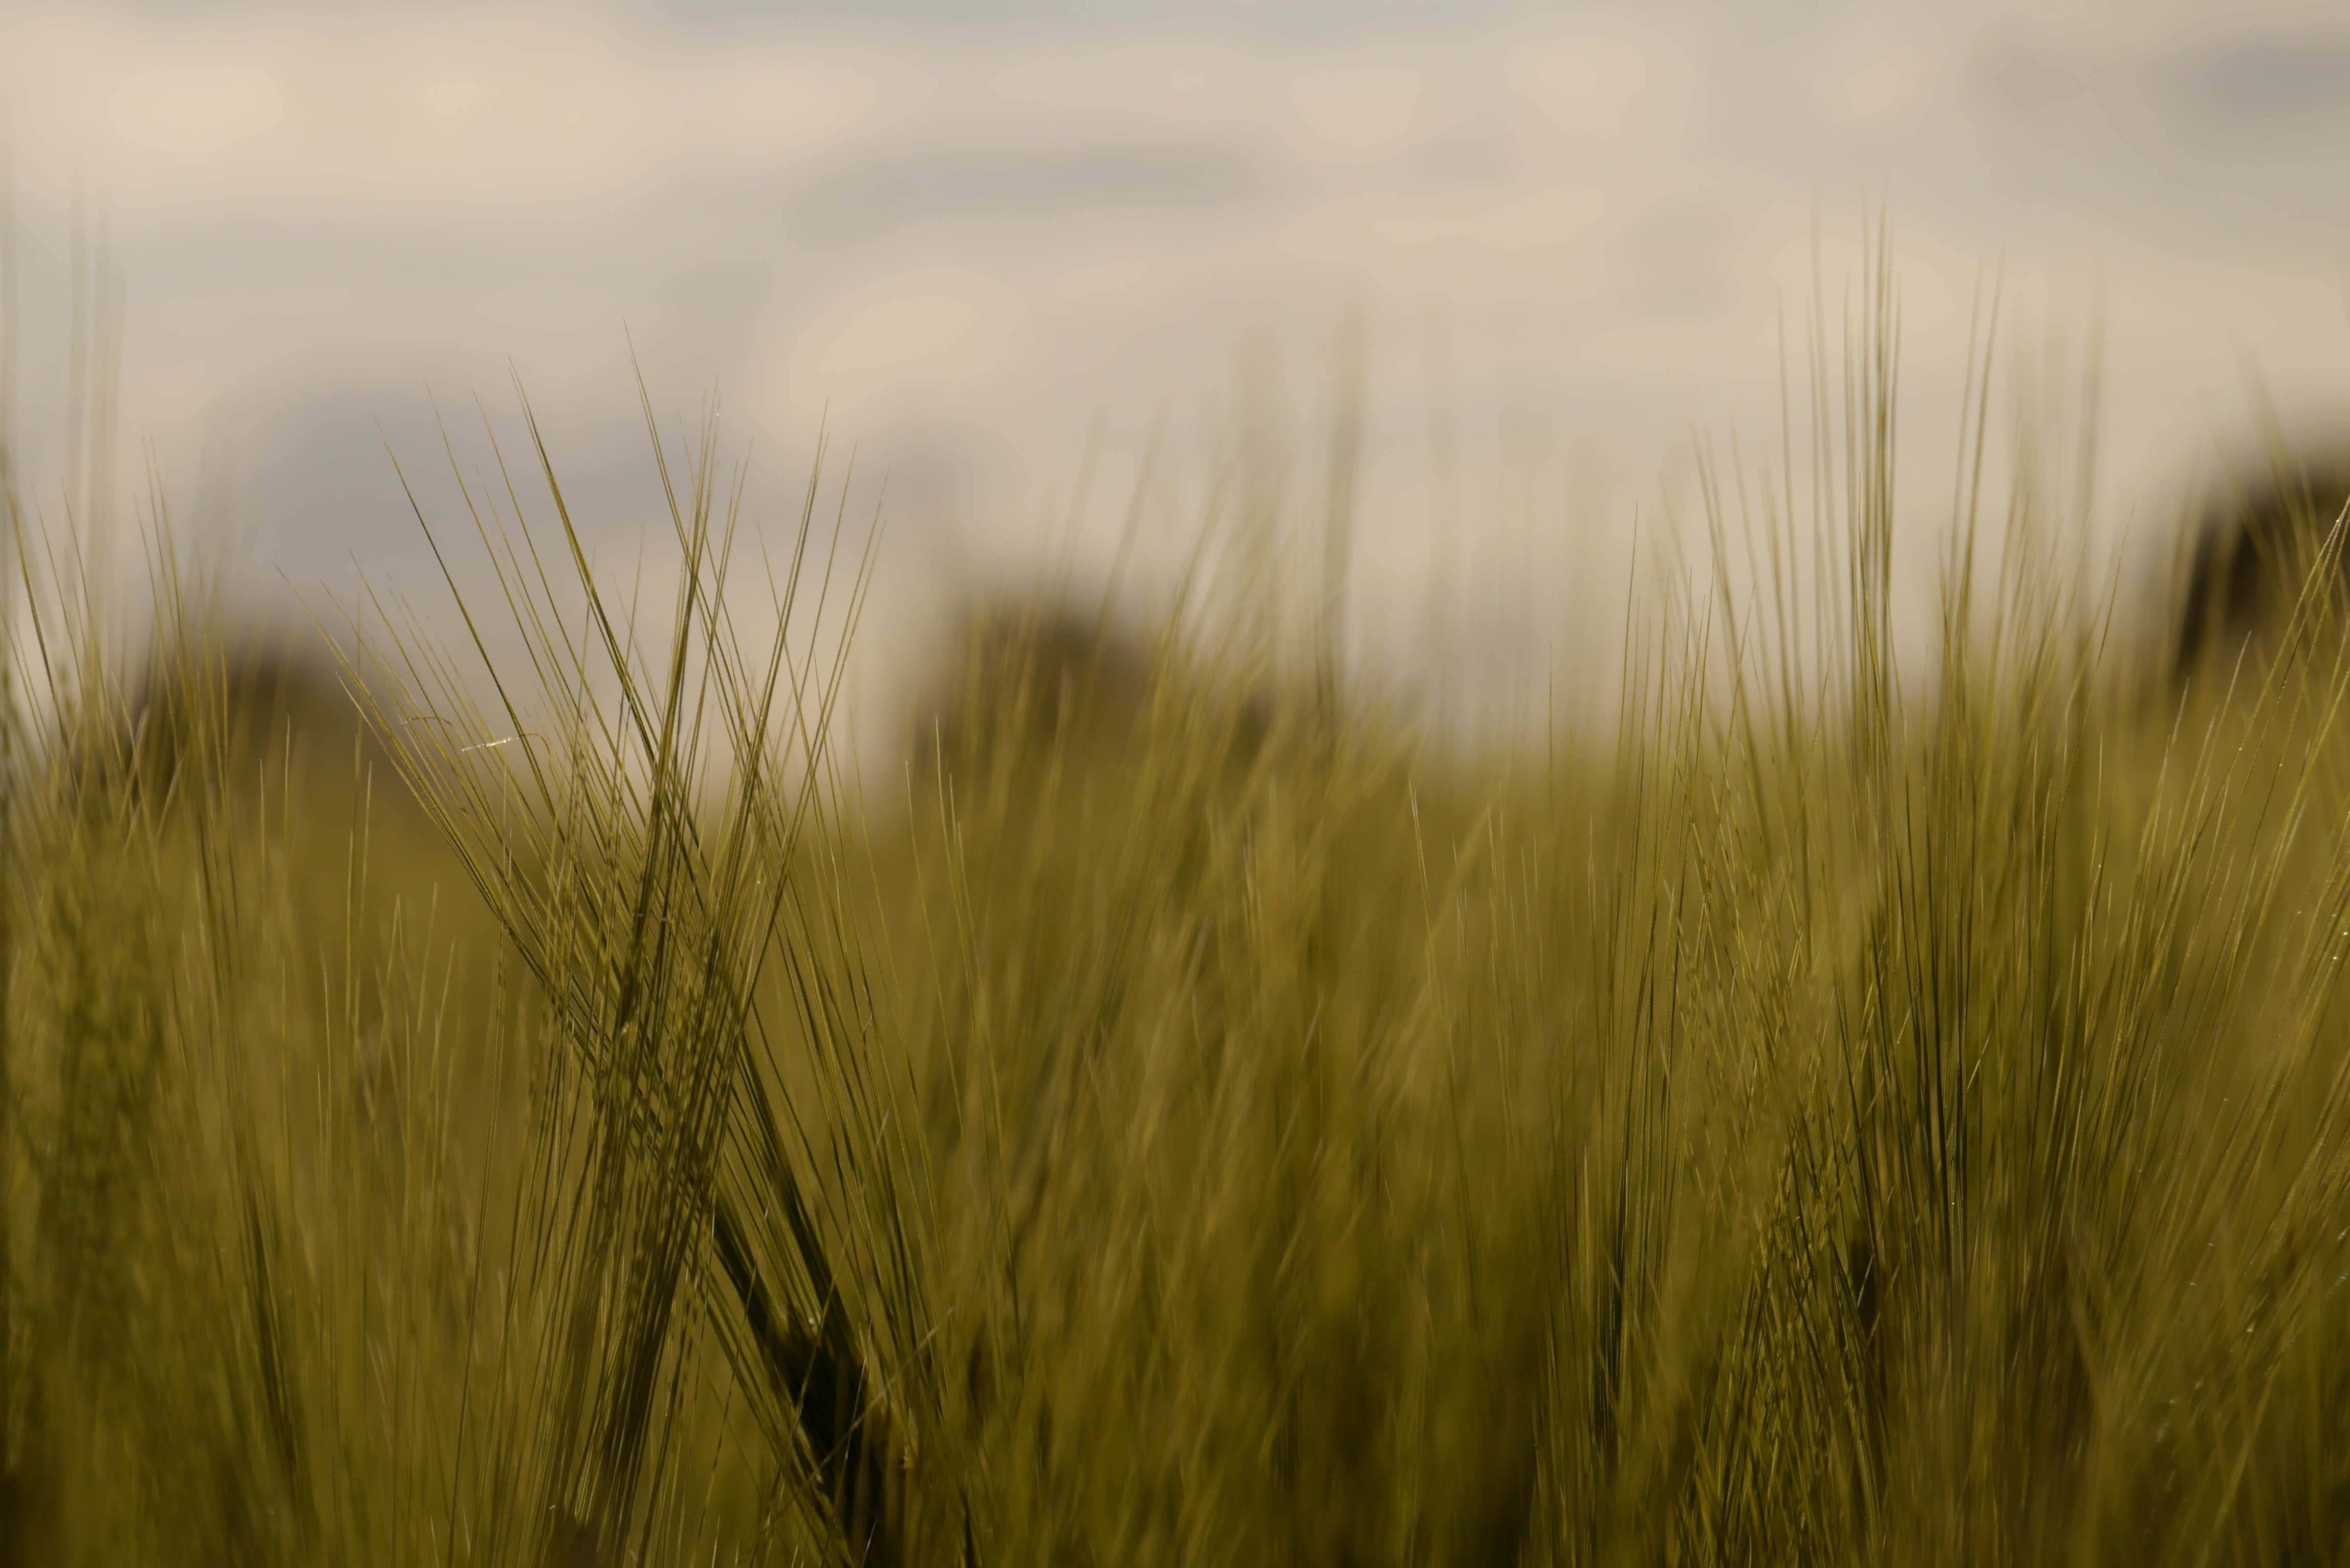
landscape, grass, plant, field, barley, wheat, prairie, rural, food, green, harvest, crop, agriculture, cereal, cultivation, grassland, rye, arable, flowering plant, commodity, barley field, green construction, grass family, land plant, phragmites, food grain